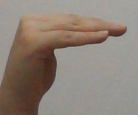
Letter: haa